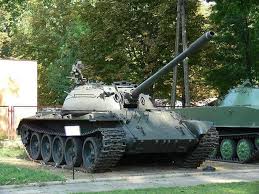
Label: T-64